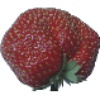
Label: Strawberry Wedge 1